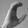
ASL letter: C